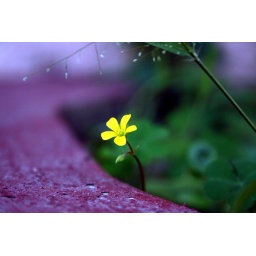
yellow flower in a potted world .. Explore # 1 on dec 15 :-)